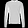
Label: Pullover